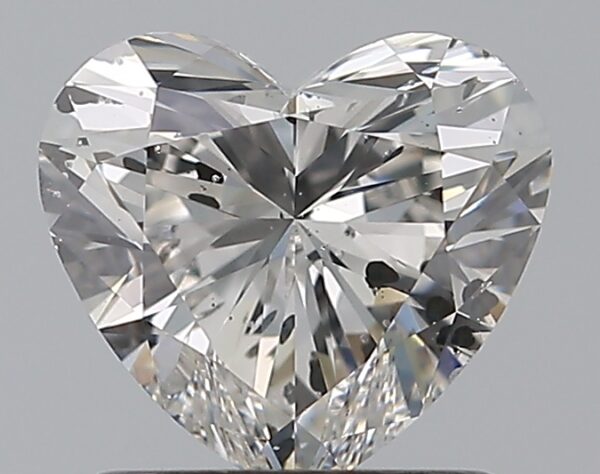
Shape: heart
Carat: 1.02
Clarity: SI2
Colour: F
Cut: EX
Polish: EX
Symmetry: EX
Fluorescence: SL
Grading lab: IGI
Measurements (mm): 6.21 x 6.87 x 4.04